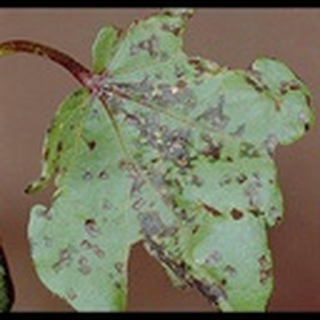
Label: cotton_bacterial_blight